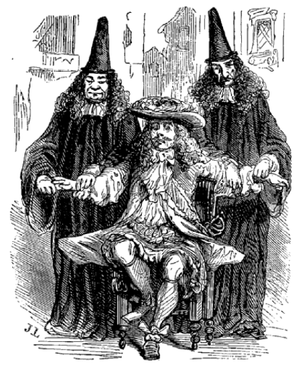
Illustration de la pièce de Molière, Monsieur de Pourceaugnac. Deux médecins prennent le pouls de Monsieur de Pourceaugnac, acte I, scène XI.
Monsieur de Pourceaugnac est une pièce de théâtre française, écrite par Jean-Baptiste Poquelin dit Molière, à l'origine d'une comédie-ballet représentée pour la première fois dans la province de l'Orléanais, au château de Chambord, pour le divertissement du roi de France Louis XIV, le 6 octobre 1669, et donnée pour la première fois en public à Paris, au théâtre du Palais-Royal, le 15 novembre 1669.
Jean-Baptiste Poquelin, dit Molière, est un comédien et dramaturge français, baptisé le 15 janvier 1622 à Paris, où il est mort le 17 février 1673.